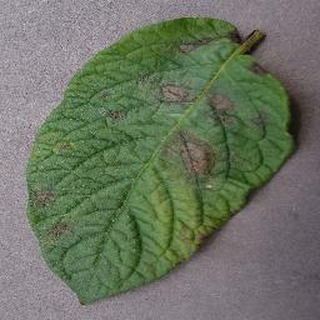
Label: potato_late_blight